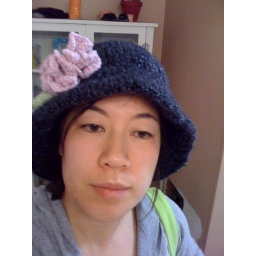
Ugliest hat ever: saved by flower